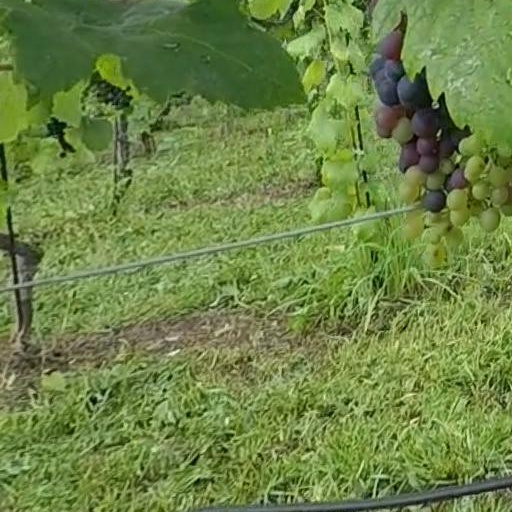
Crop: grape